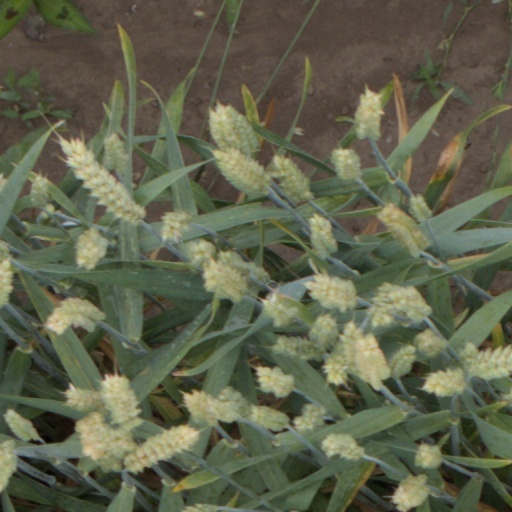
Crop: wheat